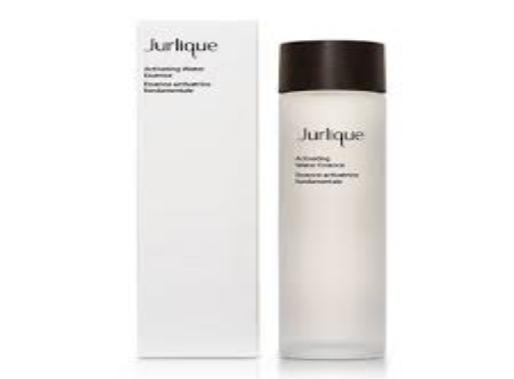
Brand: jurlique
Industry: Necessities